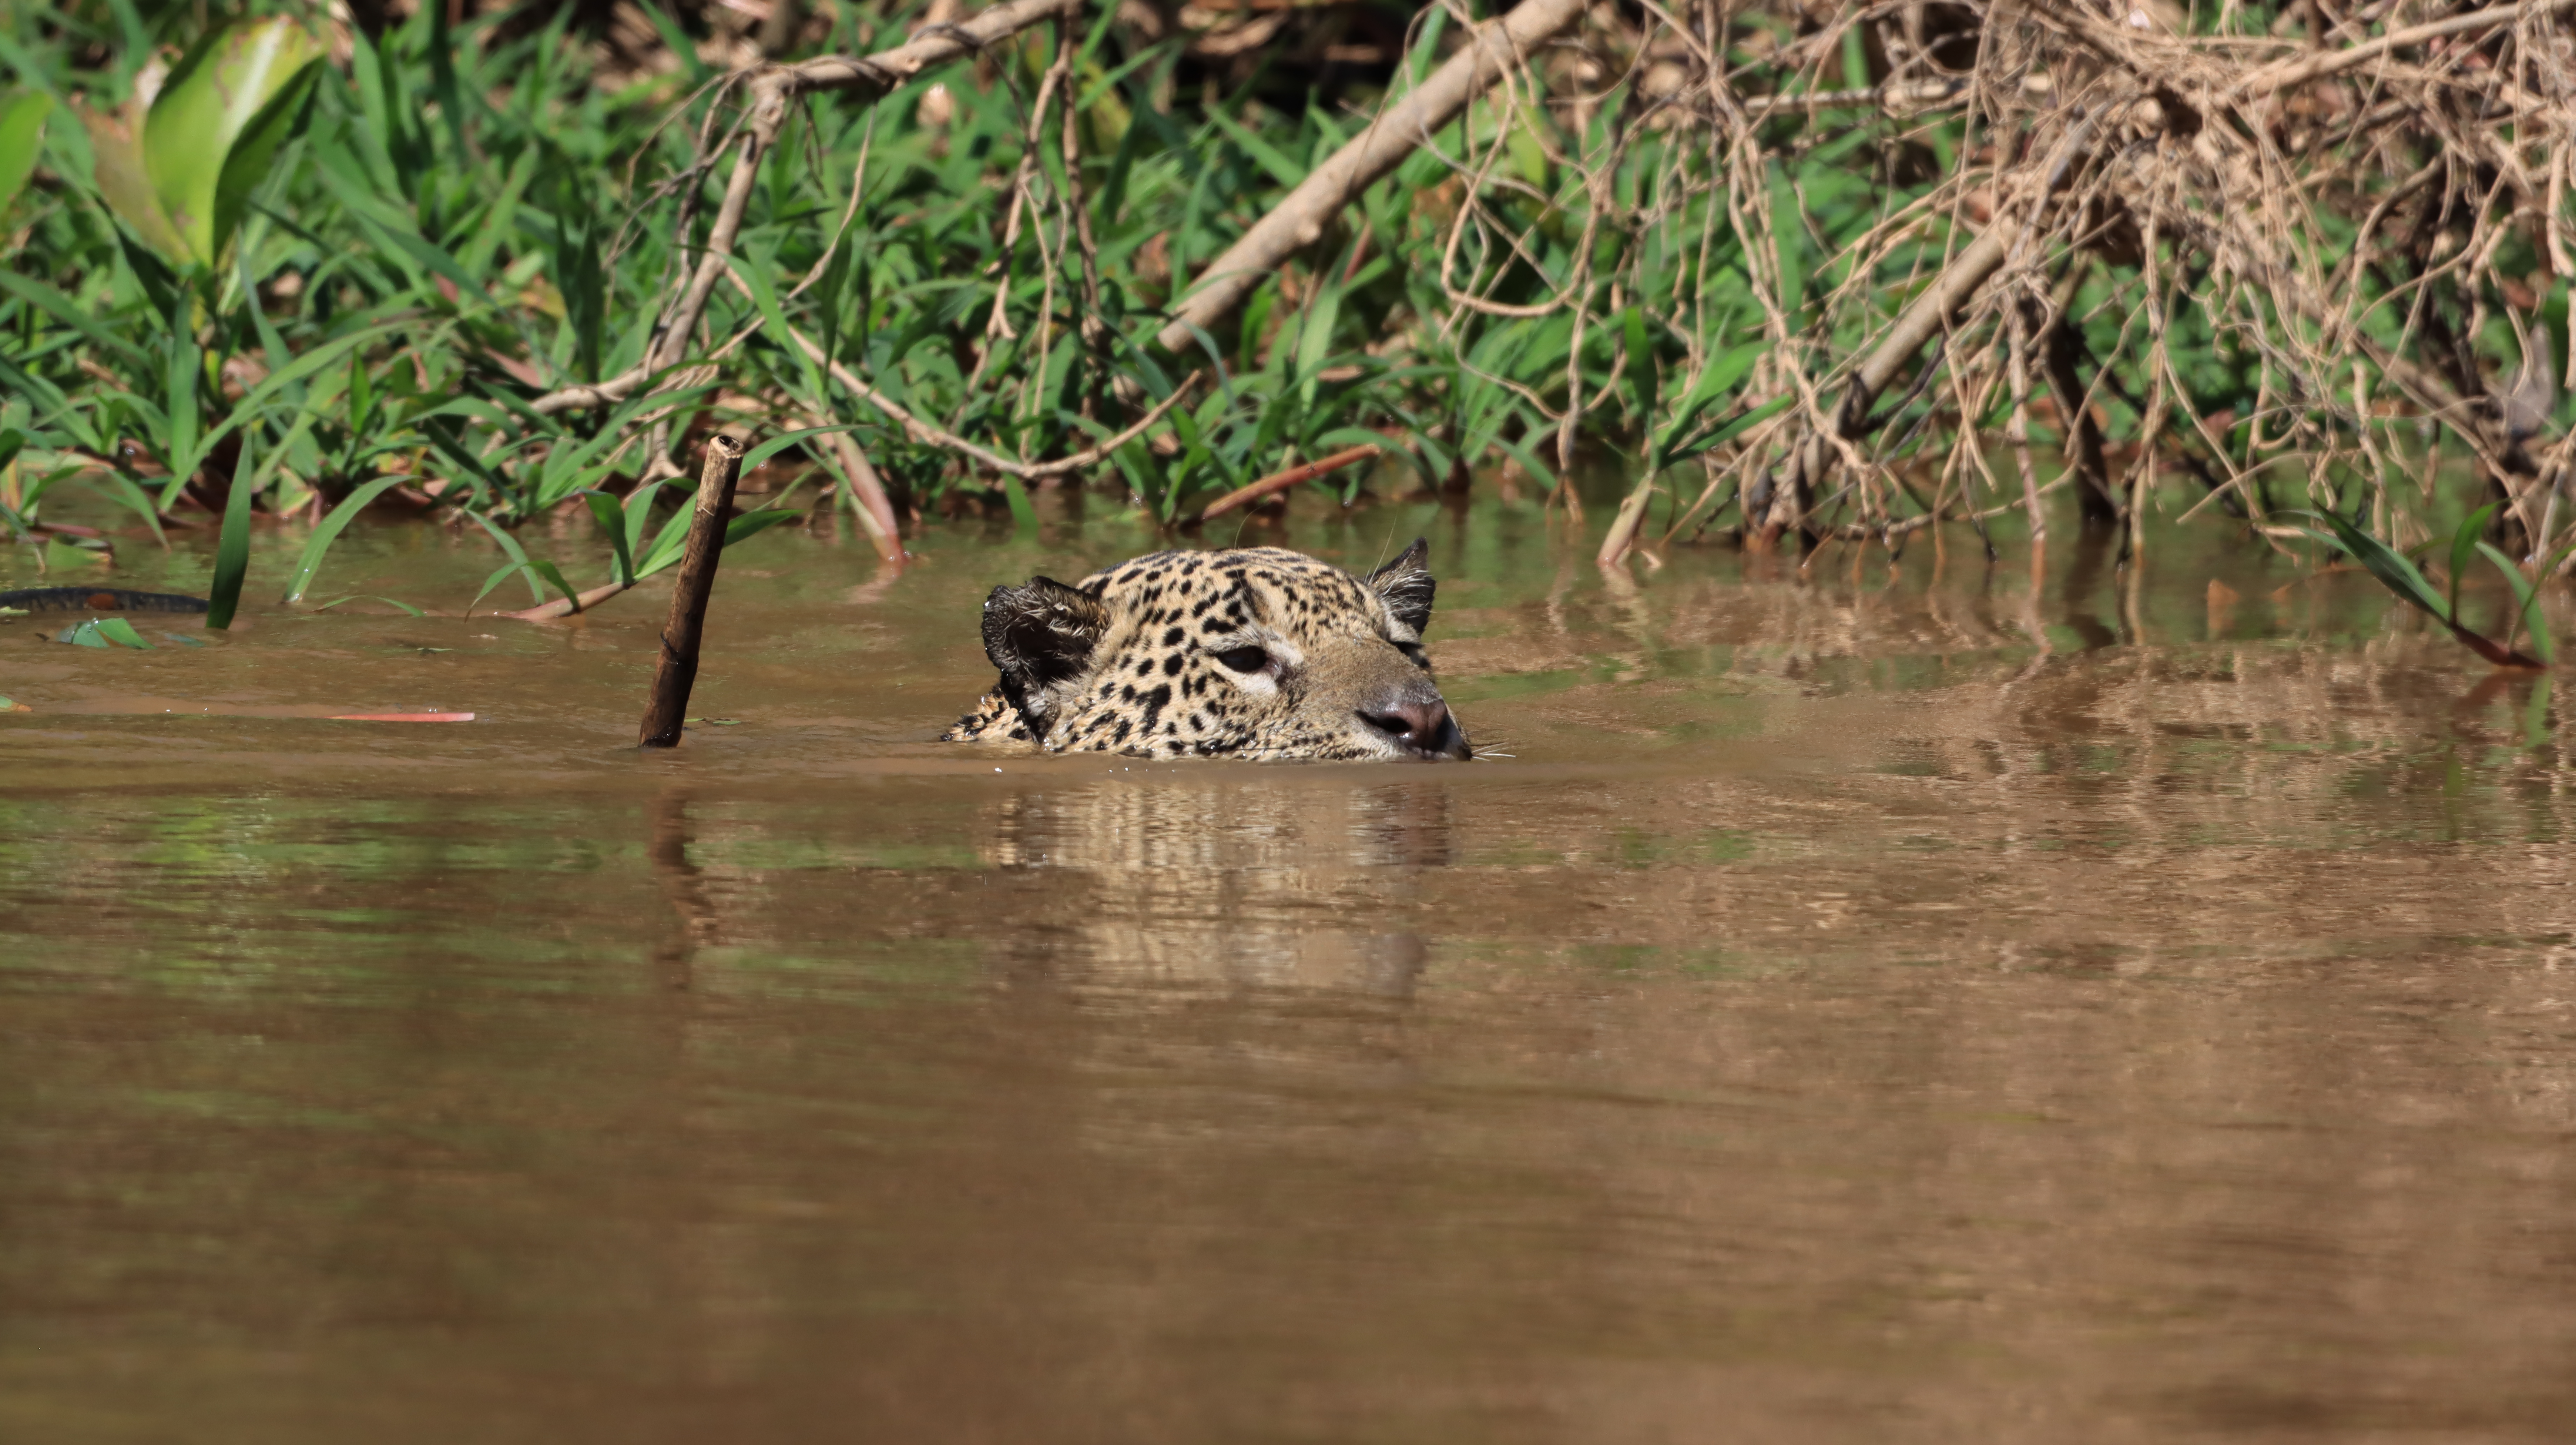
Jaguar: Marcela